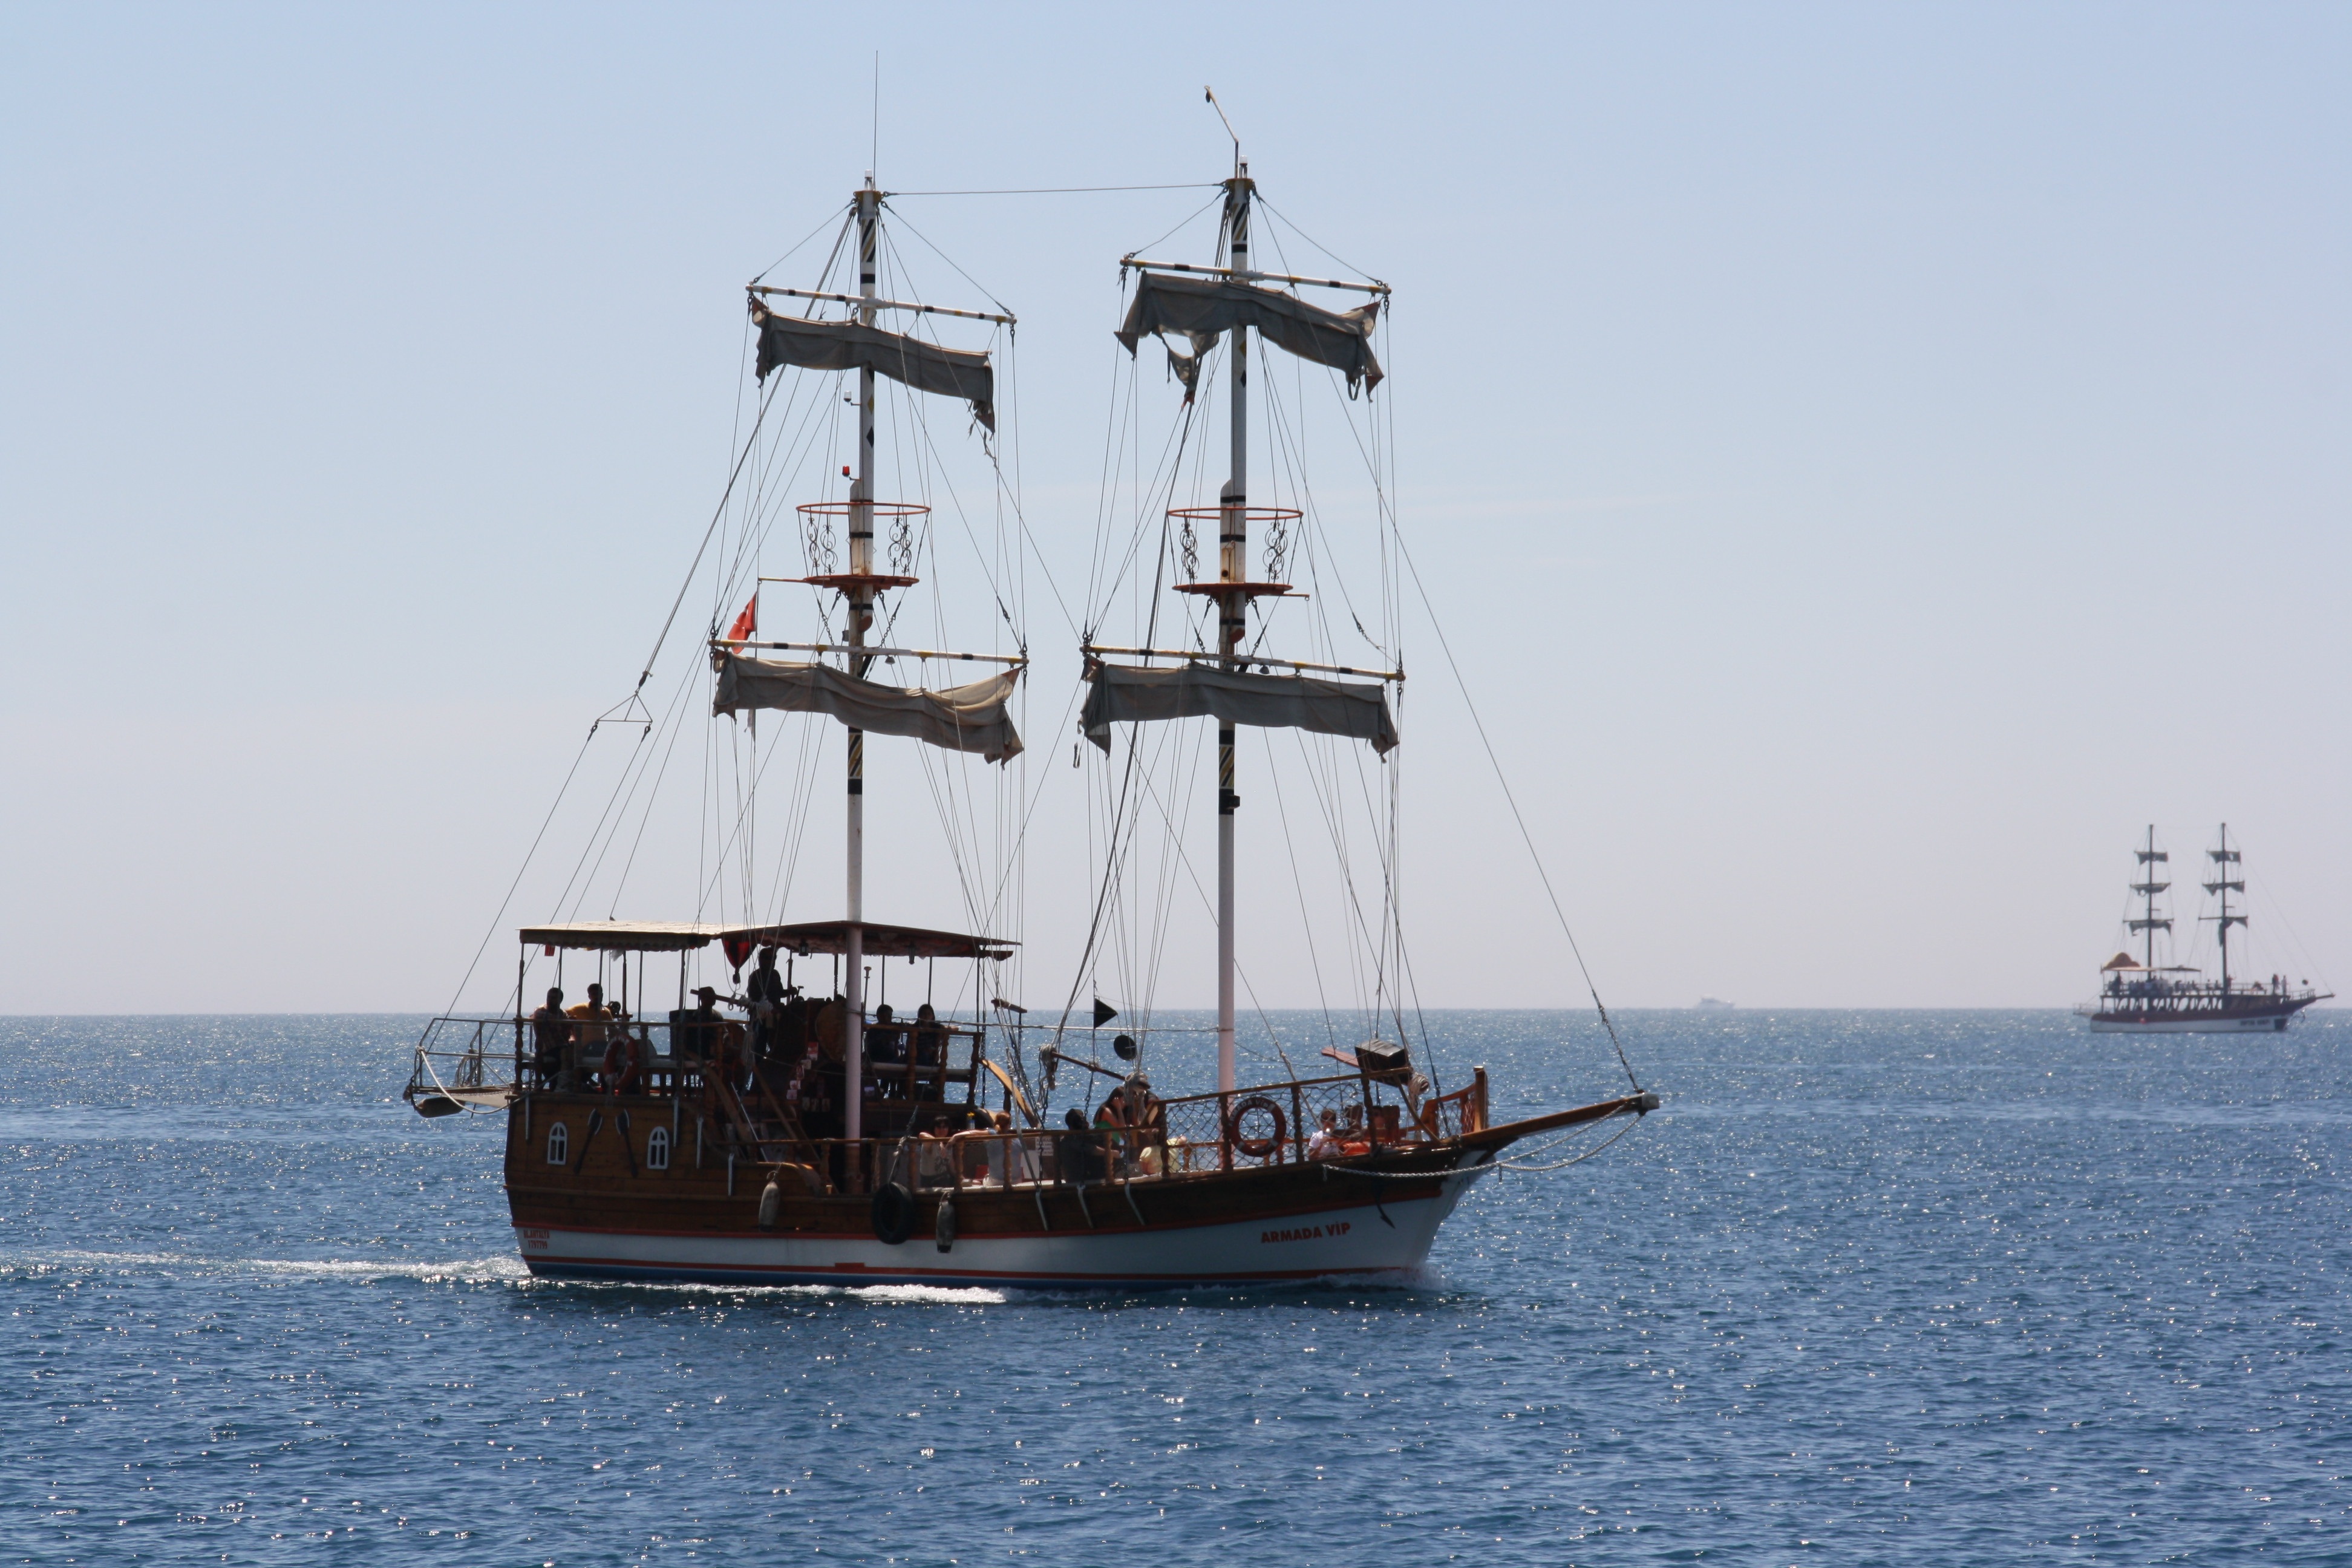
sea, boat, ship, mediterranean, vehicle, mast, sailing, yacht, tourism, sailboat, tour, sail, watercraft, schooner, windjammer, frigate, brig, sailing ship, fishing vessel, antalya, training ship, tall ship, galleon, full rigged ship, caravel, brigantine, barquentine